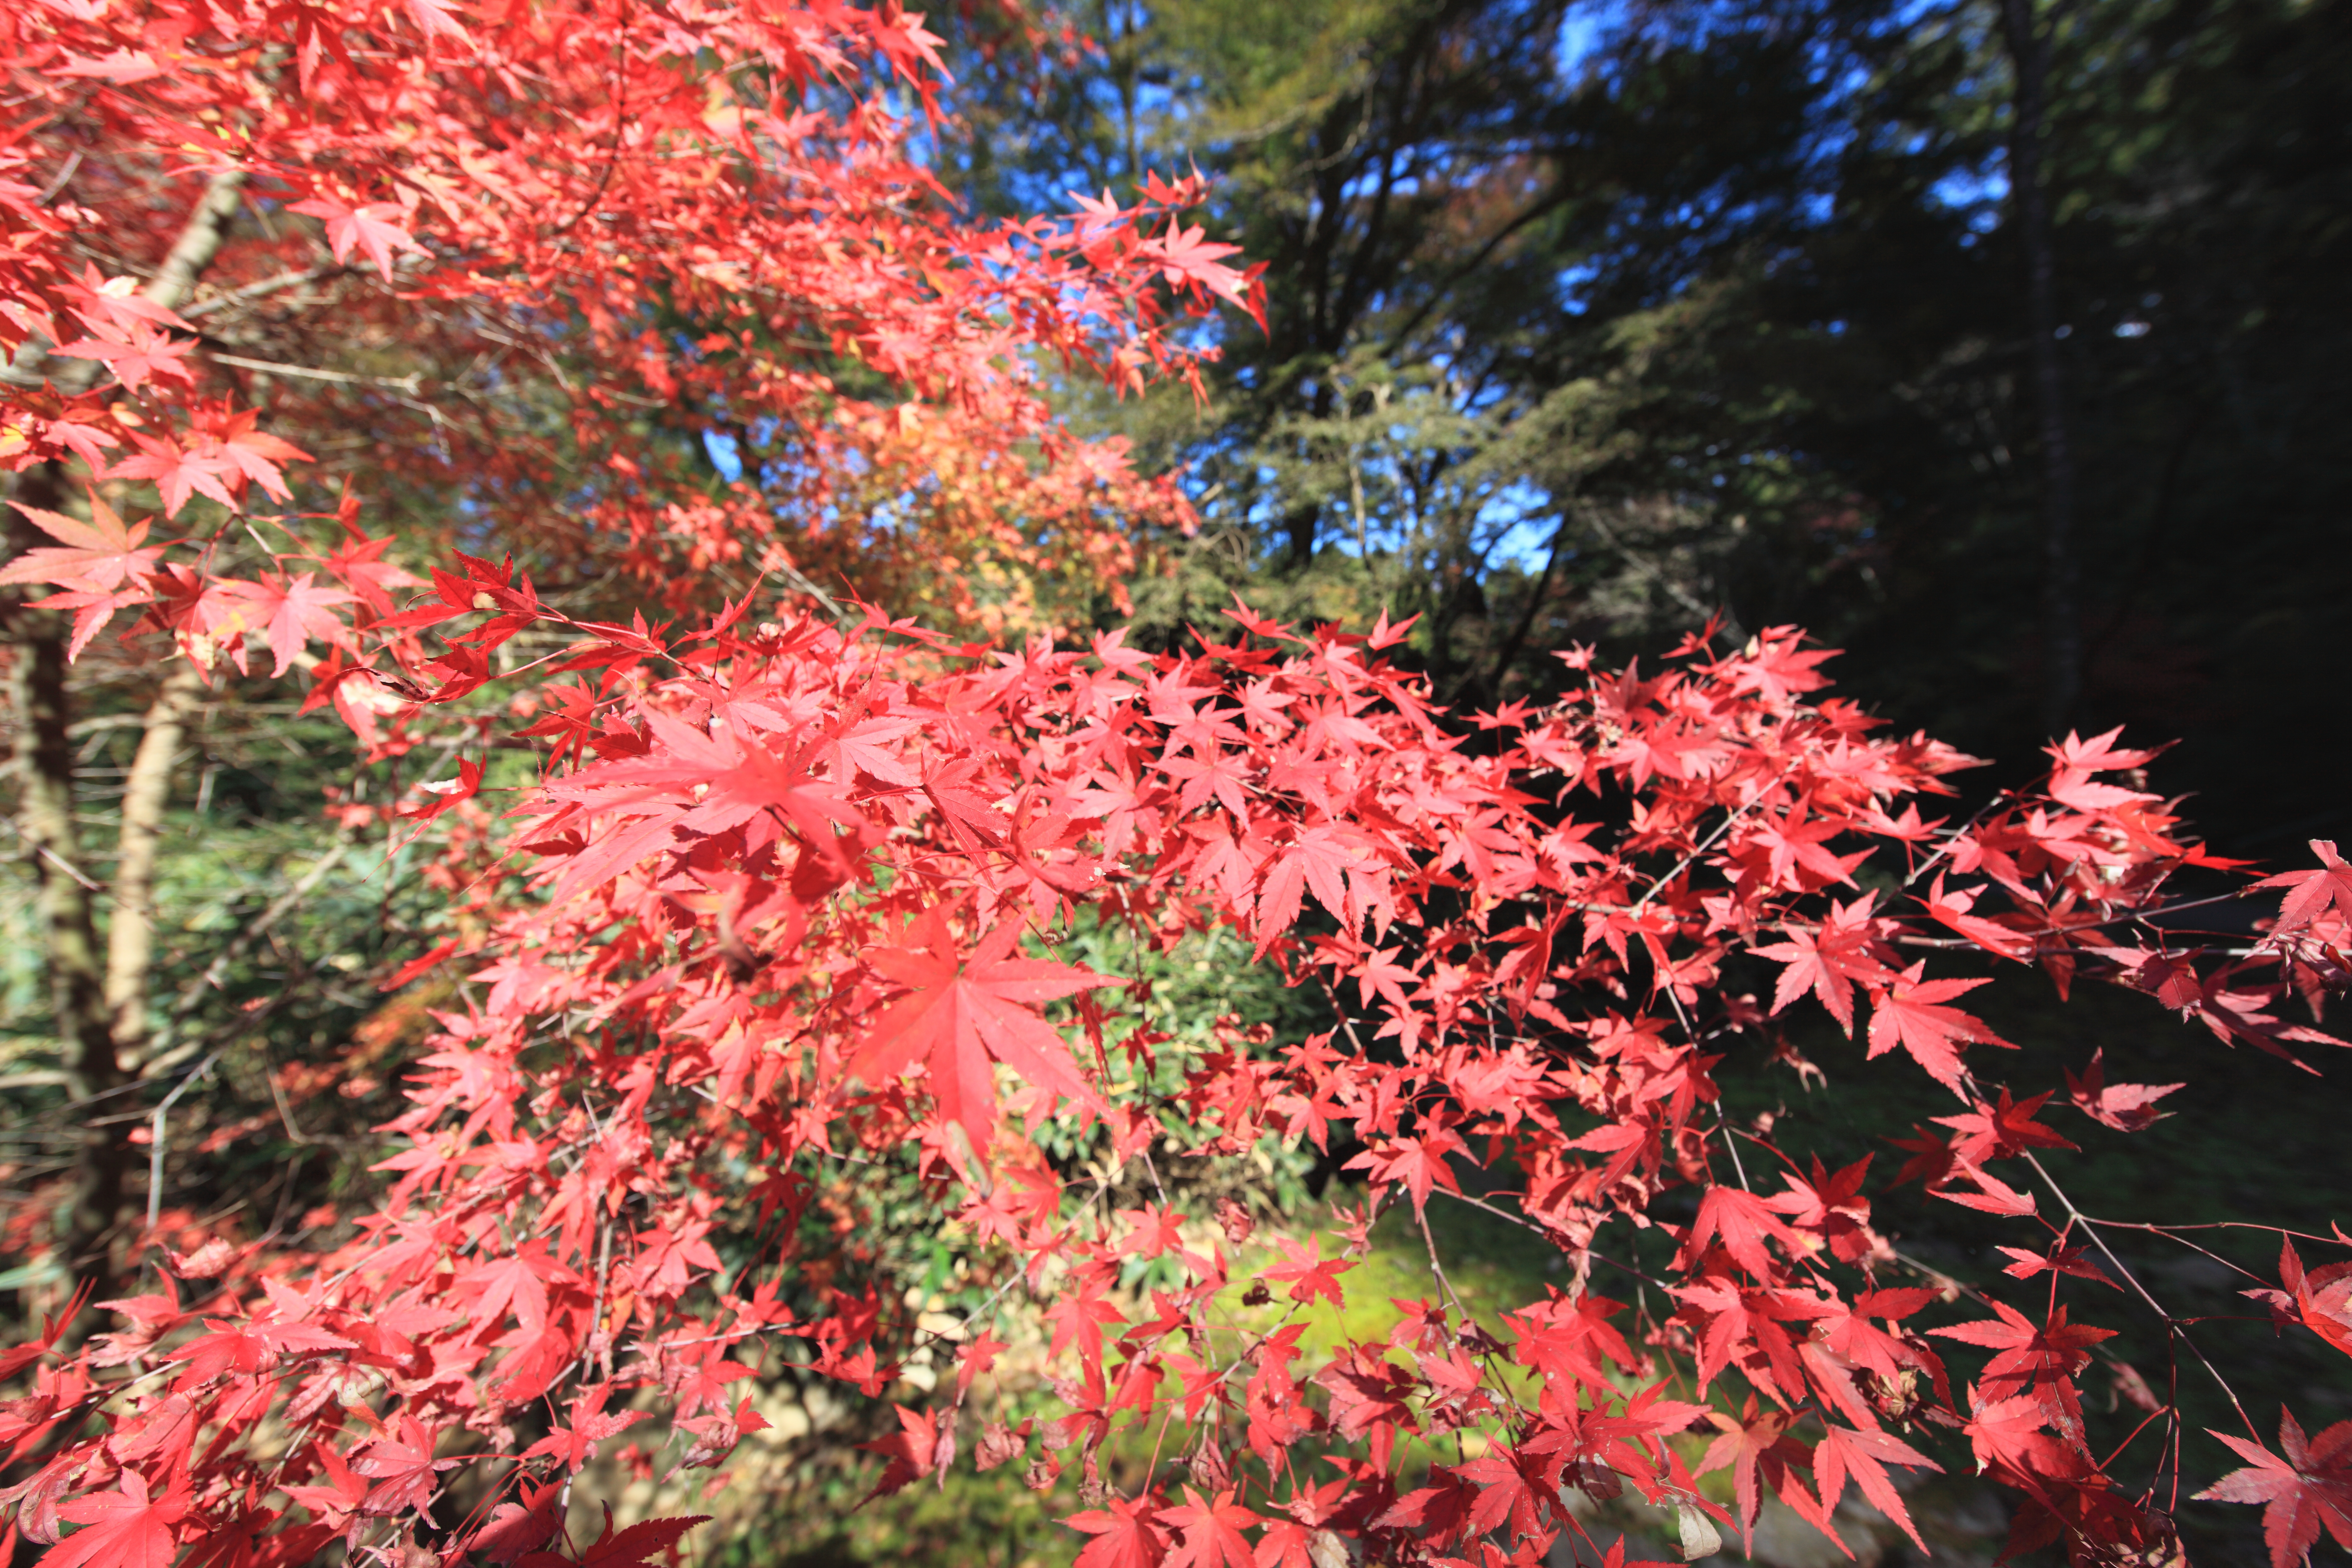
tree, branch, plant, leaf, flower, high, autumn, season, maple tree, shrub, 5d, hires, markii, hi, res, resolution, ibaraki, hitachiohta, seizansoh, flowering plant, woody plant, land plant